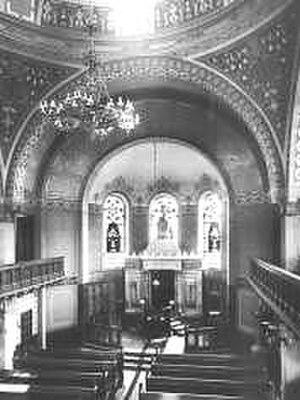
L'ancienne synagogue de Pforzheim a été construite en 1892, au 26-28 de la Zerrennerstrasse, dans la ville de Pforzheim, au sud-ouest de l'Allemagne. Construite dans le style gothico-mauresque, la synagogue de Pforzheim est un modèle pour la synagogue de Wuppertal-Barmen. Comme presque toutes les synagogues allemandes, elle a été détruite par les nazis en 1938 lors de la nuit de Cristal.